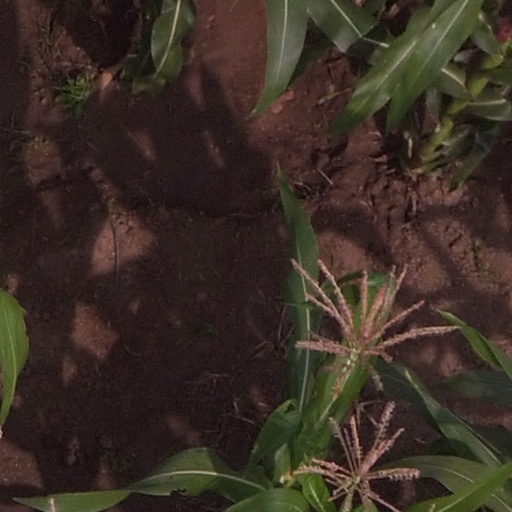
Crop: maize; corn